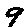
Label: 9